2024 Baltimore Orioles season

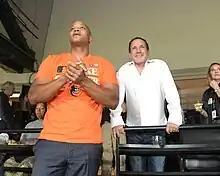
Stadium lease negotiations were led by Maryland Governor Wes Moore (left) and Orioles then-CEO John P. Angelos (right)

On September 28, 2023, it was reported that the Orioles came to an agreement with the City of Baltimore and the State of Maryland on a 30-year lease agreement with two five-year options that can extend the lease into the 2060s. Negotiations on the team's stadium lease were finalized in December 2023, which transferred responsibility for stadium operations and maintenance to the Orioles and reworked the team's rent payment terms, but postponed an agreement on the team's ground lease and redevelopment plans until 2027 following concerns from Maryland Senate President Bill Ferguson.